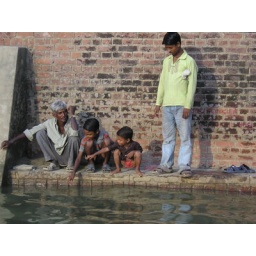
two little boys watching an older man fishing in the river in the early morning